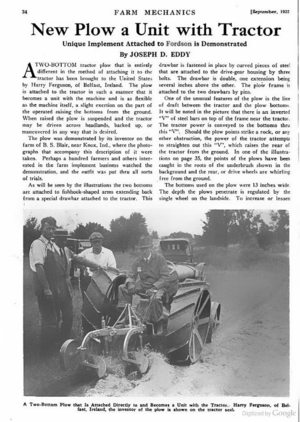
Le Tracteur Ford série N est une gamme de tracteurs agricoles de ferme produit par Ford entre 1939 et 1952, couvrant les modèles 9N, 2N, et 8N.